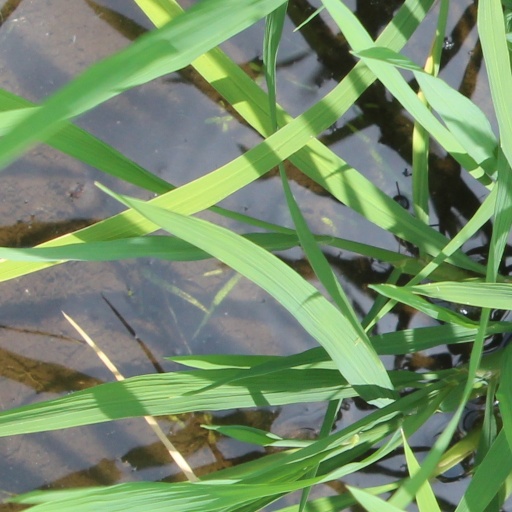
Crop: rice